Toyosu

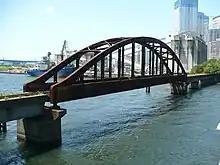
Defunct freight railway bridge

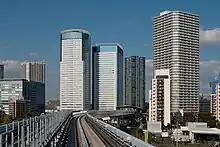
Toyosu Center Building Annex and station

In 1937, the area of Toyosu was created on reclaimed land. There were dockyard, power plant, gas plant, freight station, warehouses till the early 1990s. Its proximity to central Tokyo made it valuable real estate, so the redevelopment was robust. Highrise apartments, office buildings, shopping centres were built one after another.